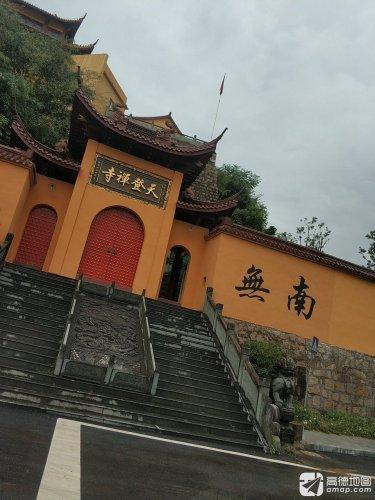
地标名称：天登禅寺
所在城市：杭州市·余杭区